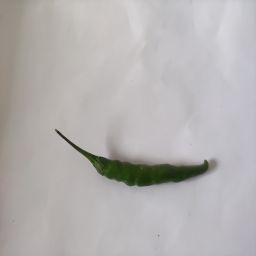
Crop: Chile Pepper
Quality: Unripe